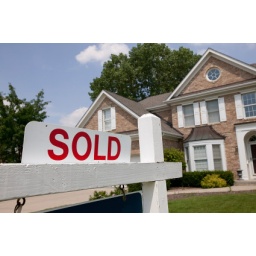
Sold house sign in Midwest suburban setting. Focus on sign.